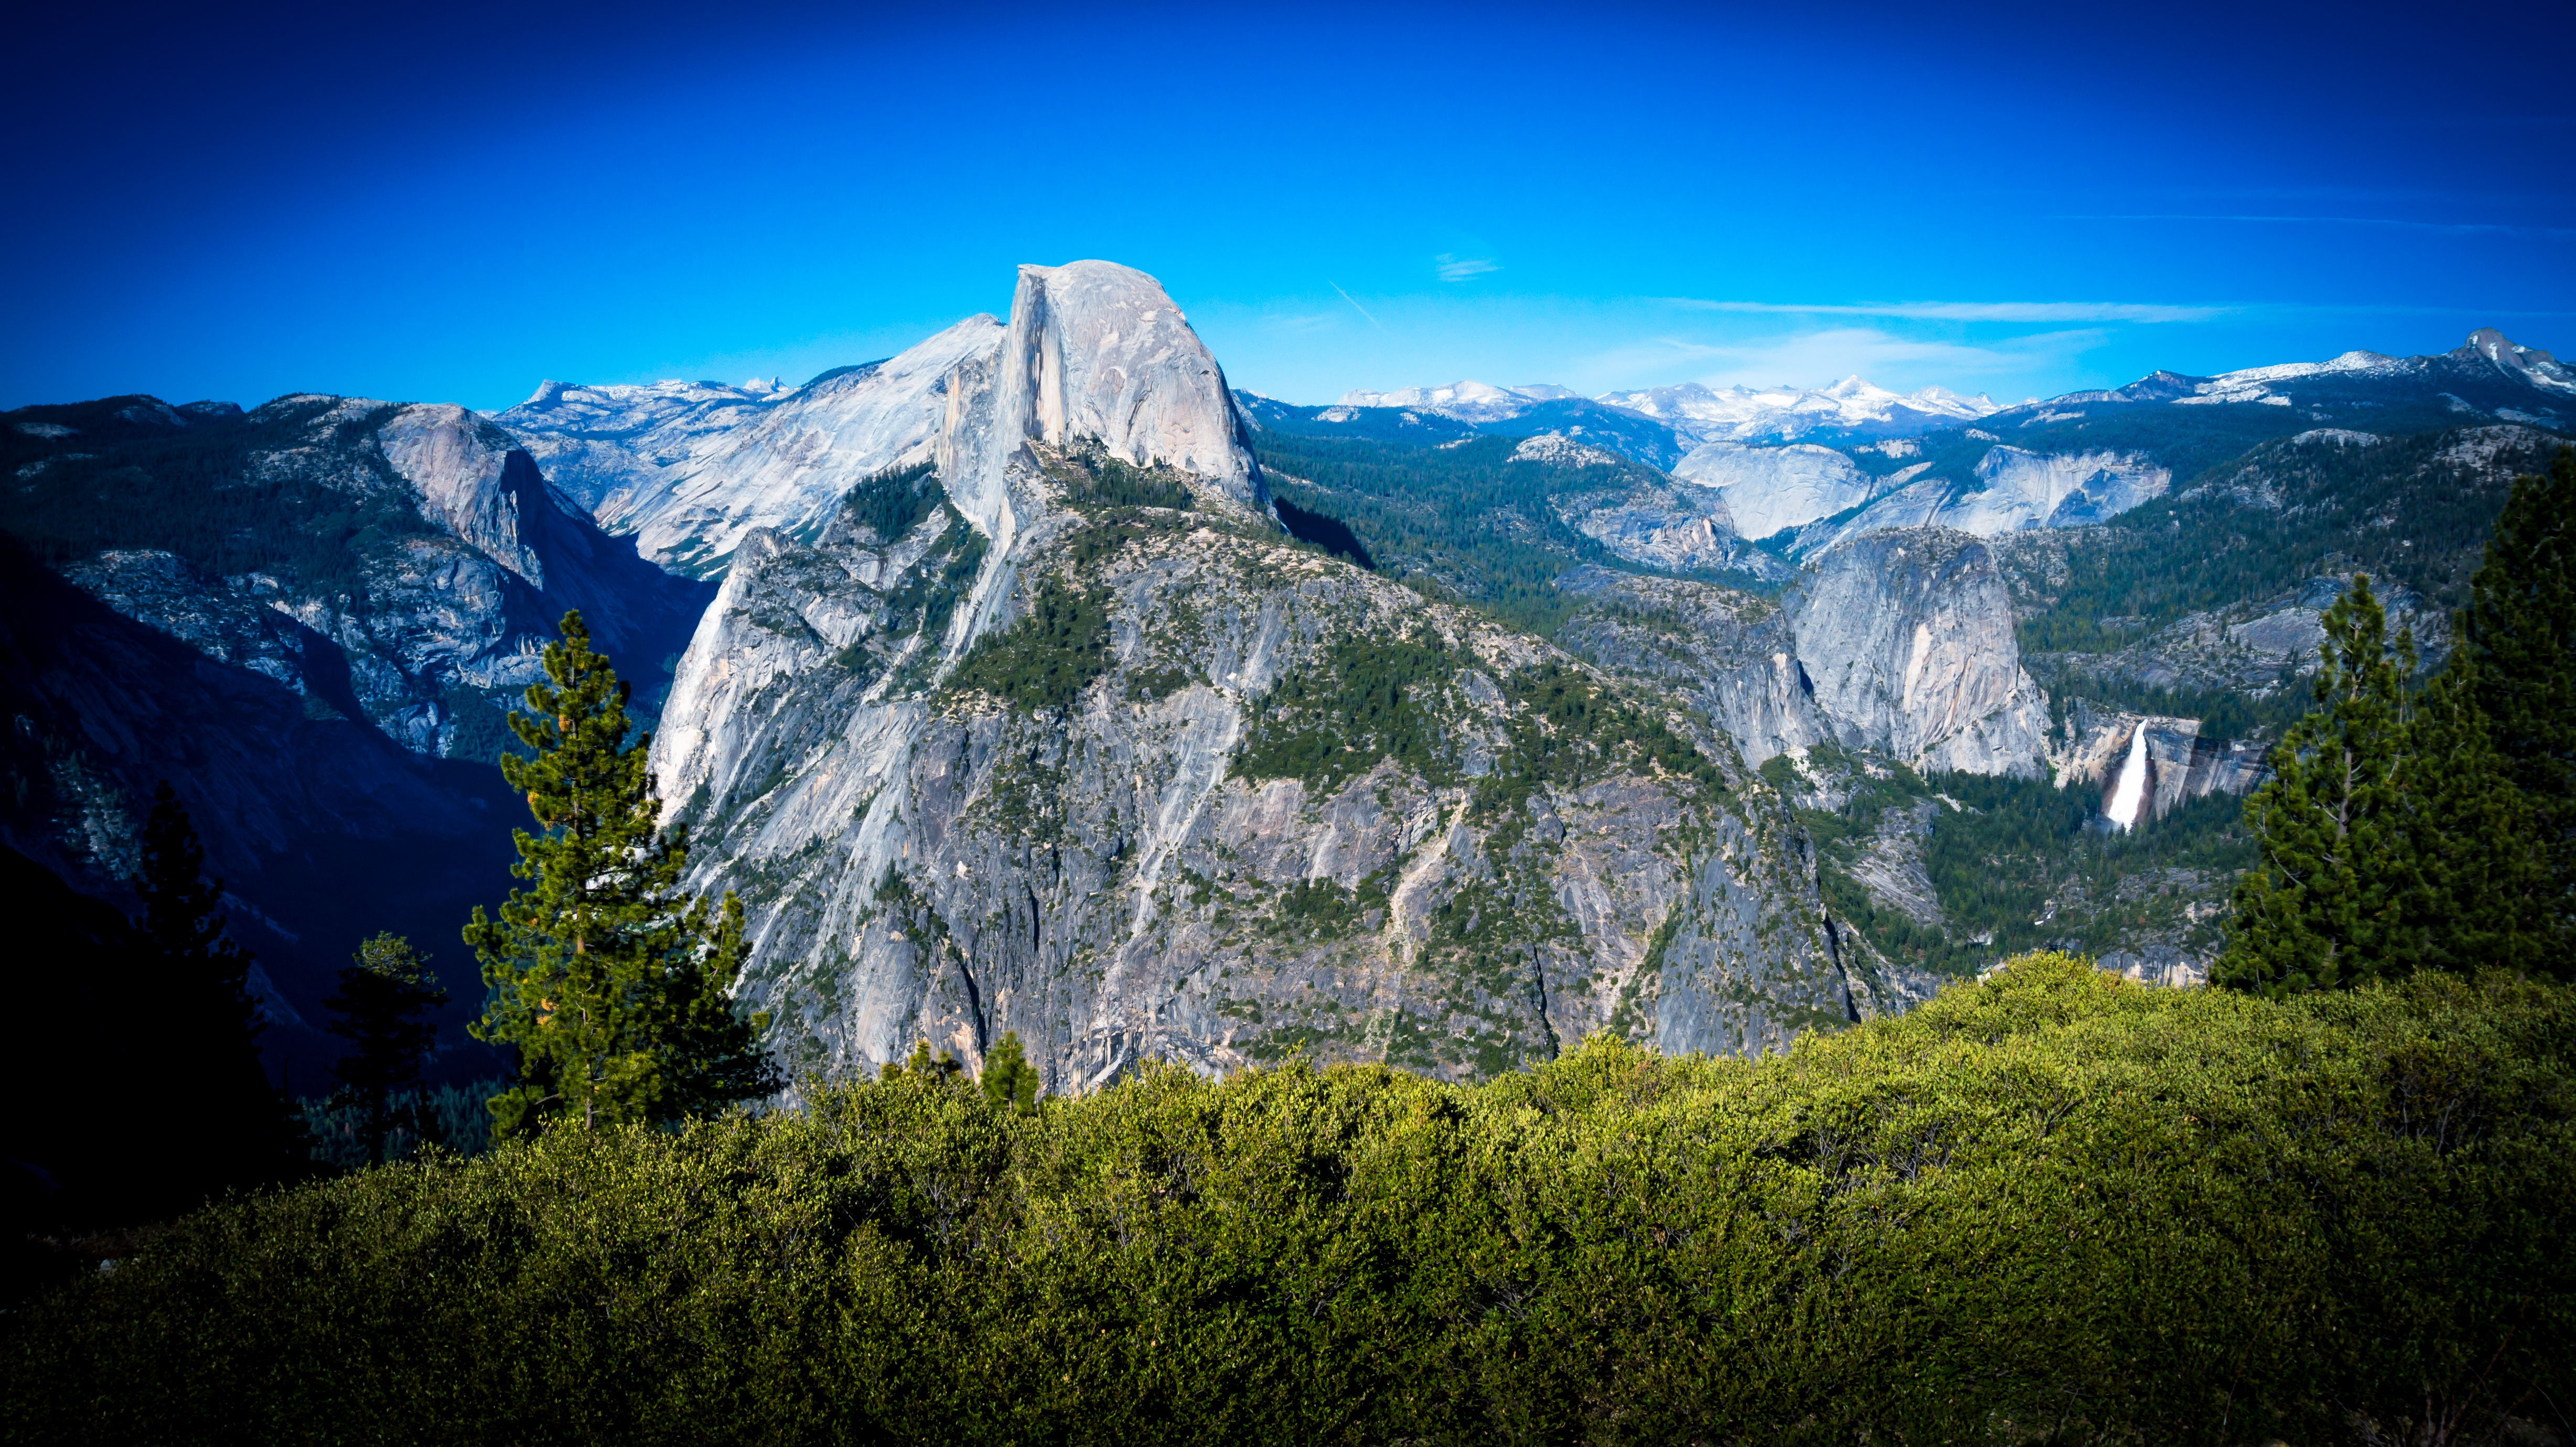
landscape, nature, forest, wilderness, mountain, snow, cold, sky, hill, view, valley, mountain range, travel, panoramic, high, scenic, hike, alpine, fjord, terrain, national park, ridge, summit, majestic, outdoors, woods, mountains, alps, plateau, cirque, halfdome, rocky mountains, landform, bird's eye view, sierra nevada, glacier point, mountain pass, sierra mountains, geographical feature, mountainous landforms, computer wallpaper, glacial landform